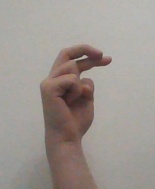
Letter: zay